Naum Veqilharxhi

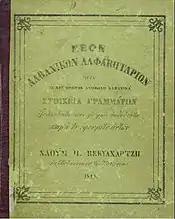
Abetare by Naum Veqilharxhi

In 1824 or 1825 he started the creation of his alphabet of the Albanian language. The final version of his thirty-three-letter Vithkuqi alphabet, whose characters were invented by Veqilharxhi, was printed as part of primer in 1844-5 titled "Ëvetari Shqip Fort i Shkurtër" ("The most Useful and Concise Albanian Alphabet"). Veqilharxhi avoided the use of Latin, Greek or Arabic alphabets and characters because of their religious associations and the possibility of causing divisions among Albanians of different religions. Veqilarxhi's "Ëvetar" first distributed in Korçë and later westwards as far as Berat, where it reached great success. It was also circulated in Përmet. On April 22, 1845 Athanas Paskali, one of the notable people of Korçë, along with others sent him a letter requesting as many more copies as possible. Among Albanian historians this publication by Veqilharxhi is considered as the beginning of the Albanian national awakening.